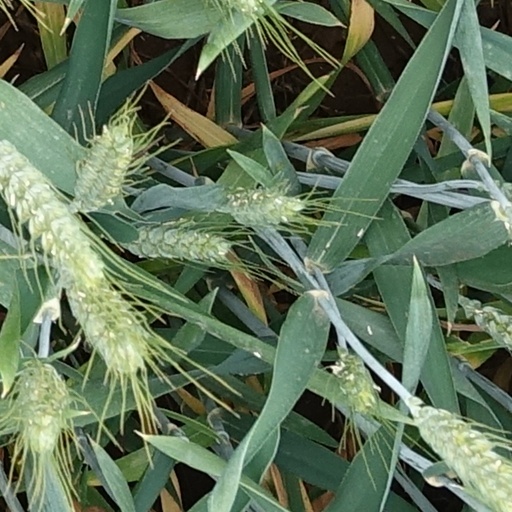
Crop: wheat